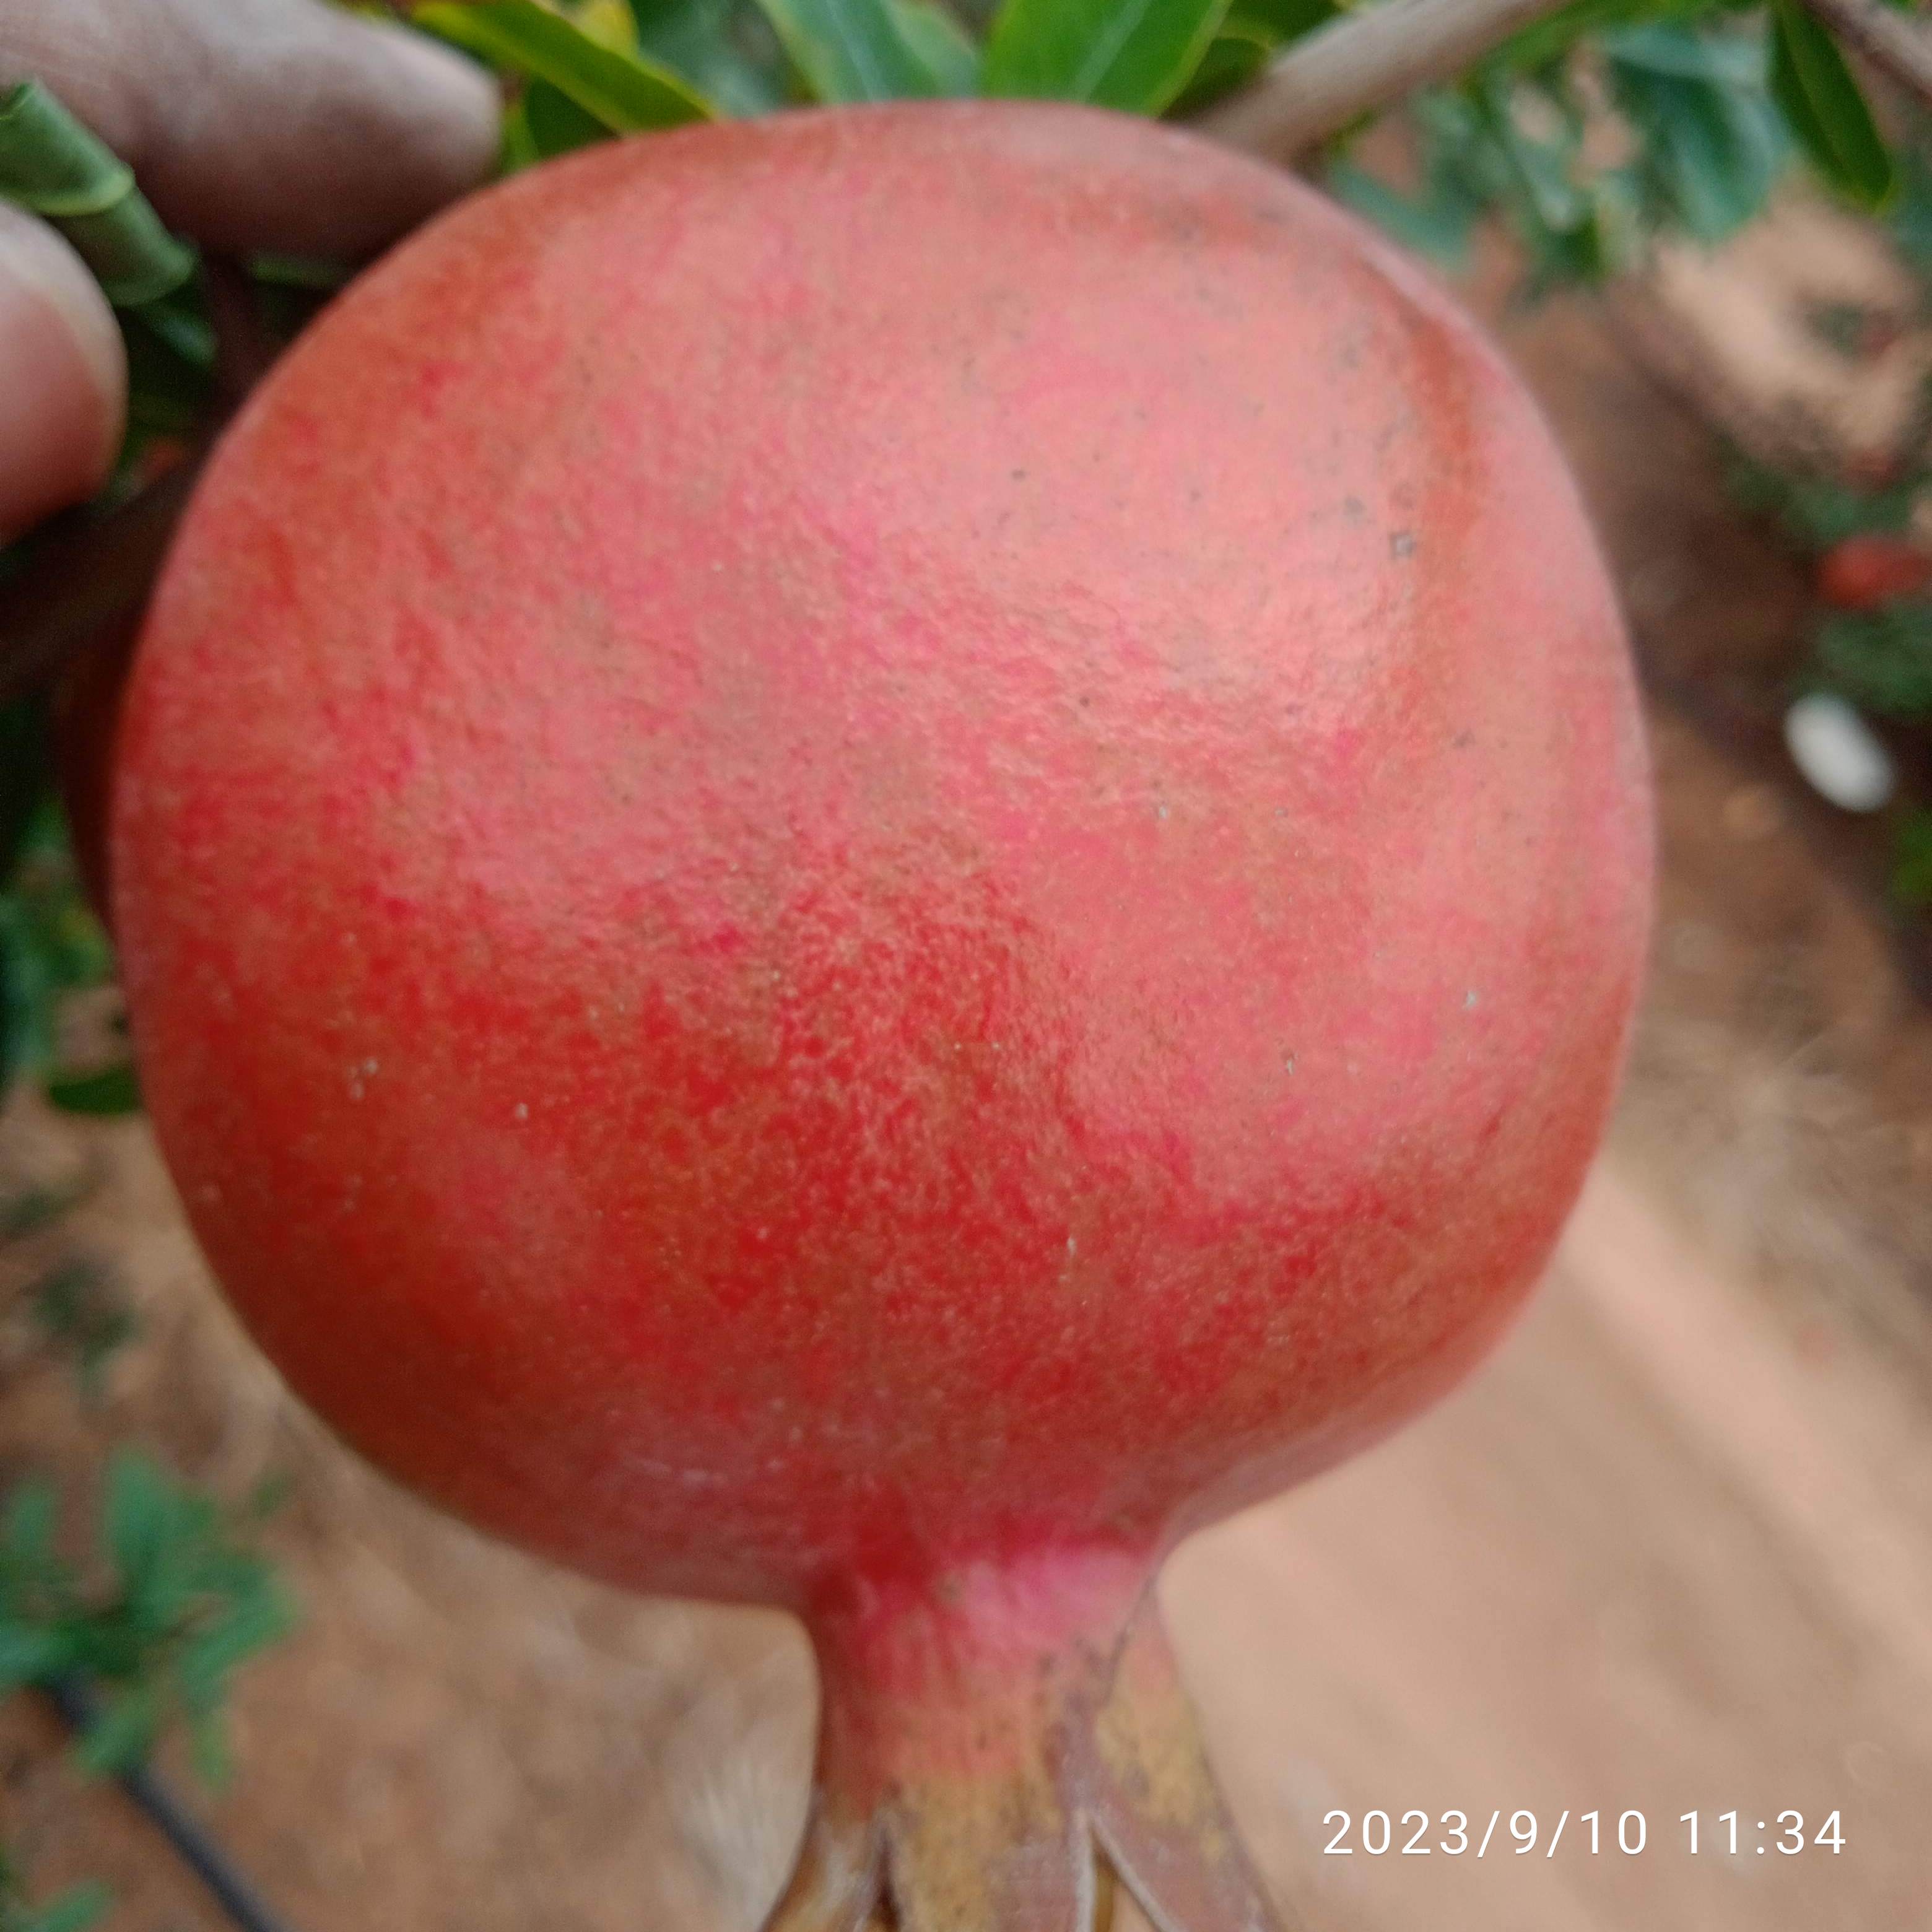
Label: Healthy